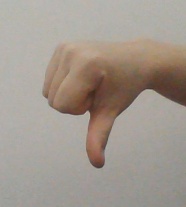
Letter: waw